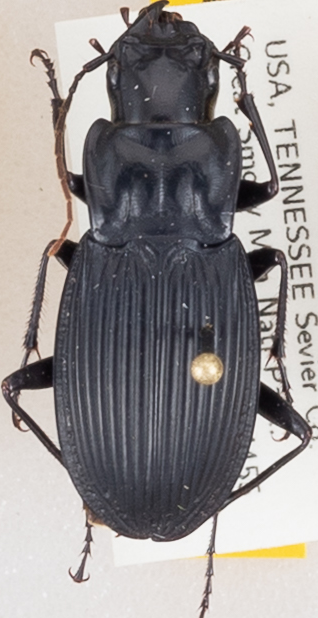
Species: Dicaelus teter
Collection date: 2019-05-14
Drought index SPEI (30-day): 1.132
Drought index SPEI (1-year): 2.09
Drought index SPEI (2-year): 2.09